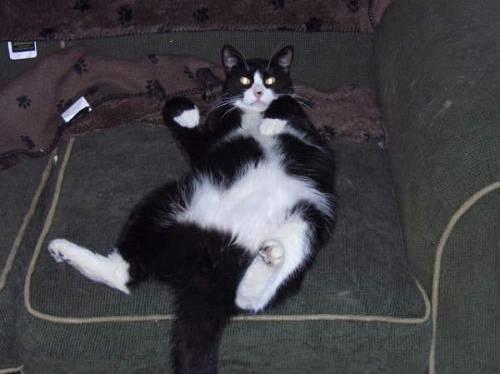
Label: cat